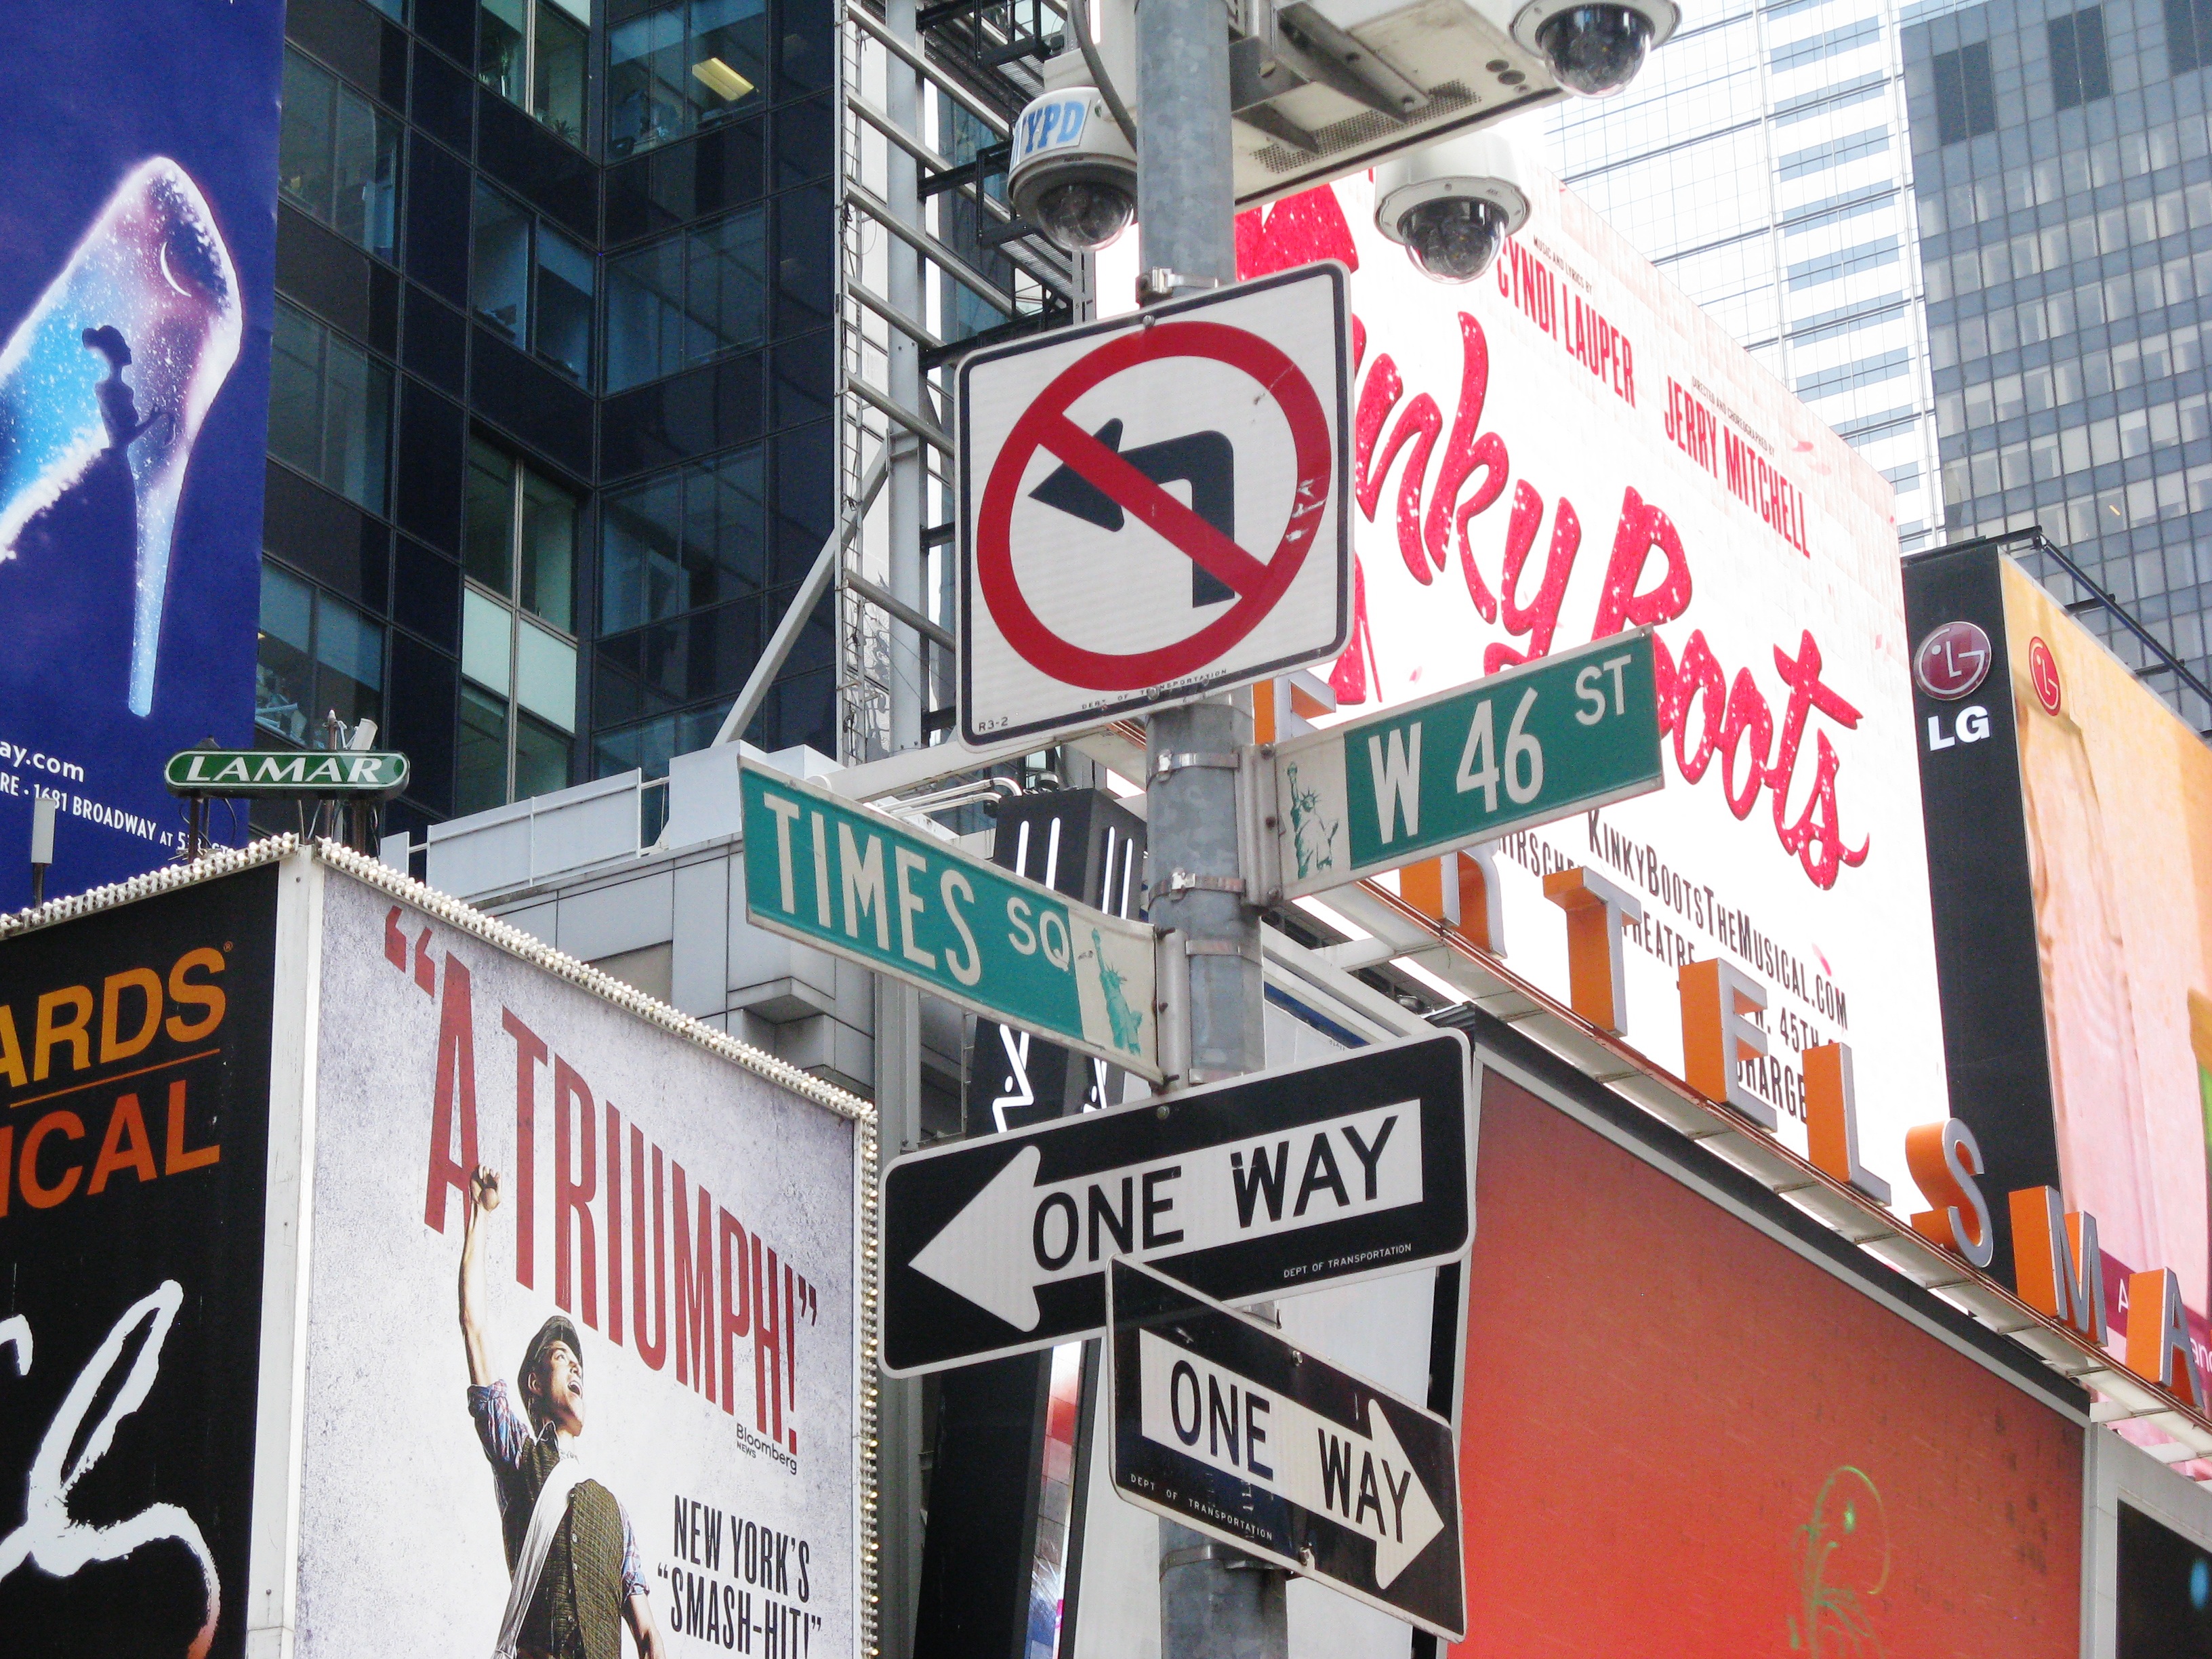
urban, new york, advertising, manhattan, cityscape, downtown, banner, metropolitan, signage, brand, signs, broadway, street signs, time square, display device